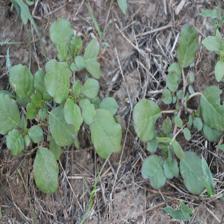
Label: BroadLeafWeed